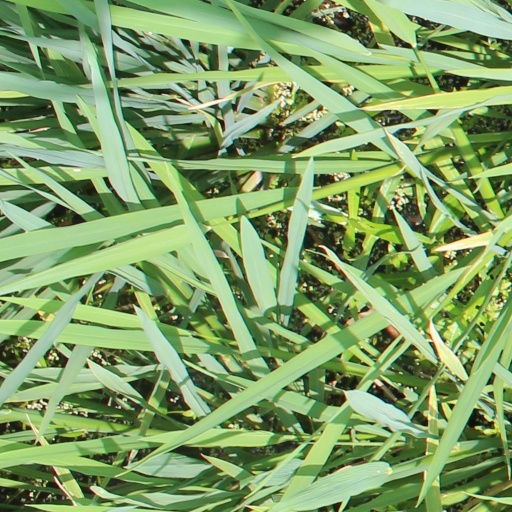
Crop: rice